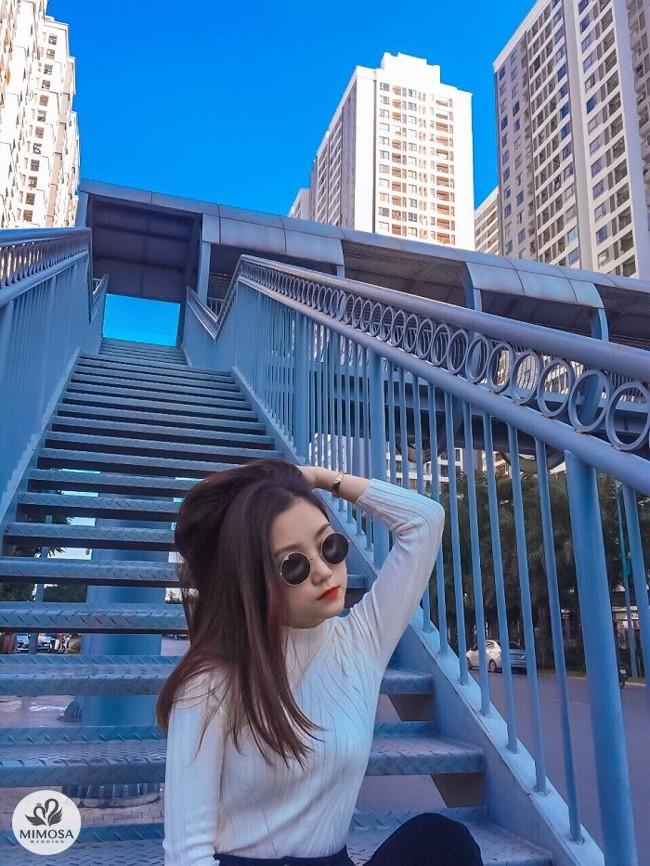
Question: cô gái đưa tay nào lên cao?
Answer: cô gái đưa tay trái lên cao